Bulgarian–Serbian wars (medieval)

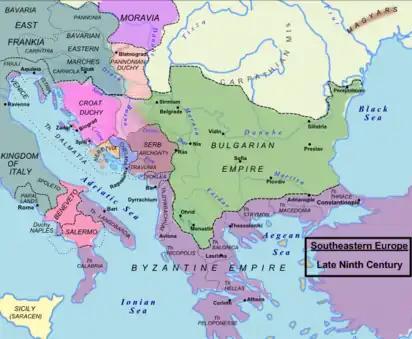
The Balkans, 9th century

According to Porphyrogenitus, Bulgaria sought to continue the conquest of lands to the west and to force the Serbs into subjugation. Bulgarian ruler Presian I (r. 836–852) launched an invasion into Serbian territory in 839, leading to three years of war. Presian was heavily defeated, lost a large part of his army, and made no territorial gains. The Byzantines achieved their objective, however, as Bulgarian attentions were diverted, and the Byzantines managed to cope with Slavic rebellions in Peloponnese. Fine notes another instance when a Bulgarian invasion may have been chosen to coincide with Byzantine preoccupation with Slavic uprisings. "The best-known one broke out among the Slavs of the Peloponnesus during the reign of Theophilus (829–42). They liberated themselves and ravaged the area before they were subdued by a Byzantine commander". The war ended with the death of Theophilos in 842, releasing Vlastimir from his obligations to the emperor and giving Bulgaria the opportunity to attack the Byzantine Empire and annex the area of Ohrid, Bitola, and Devol in 842–843.